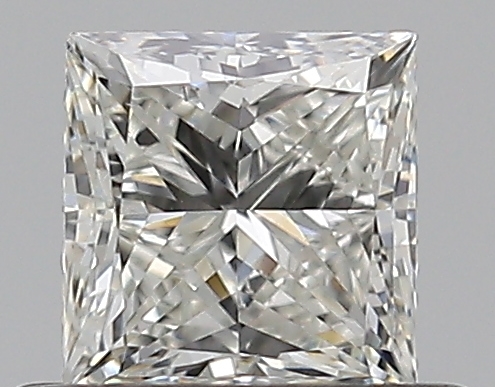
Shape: princess
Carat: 0.5
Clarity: VS2
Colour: I
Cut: VG
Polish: EX
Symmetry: GD
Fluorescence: N
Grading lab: GIA
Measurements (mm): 4.31 x 4.22 x 2.97